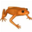
Label: frog